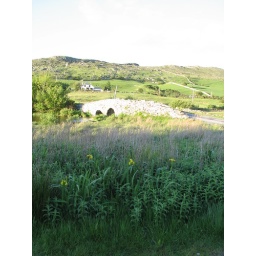
Old stone bridge from the movie &amp;quot;The Quiet Man&amp;quot; near Galway City